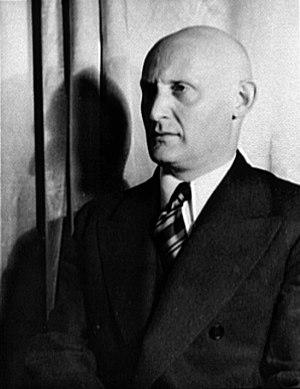
Israel Joshua Singer né le 30 novembre 1893 à Biłgorajen Pologne, mort le 10 février 1944 à New York était un écrivain yiddish. Il était le frère ainé et mentor de Isaac Bashevis Singer et le frère cadet d'Esther Kreitman.